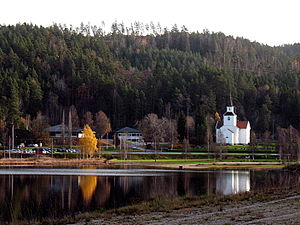
Iveland
Bygden Iveland med skole og kirke ligger ved Birketveitstjønna.